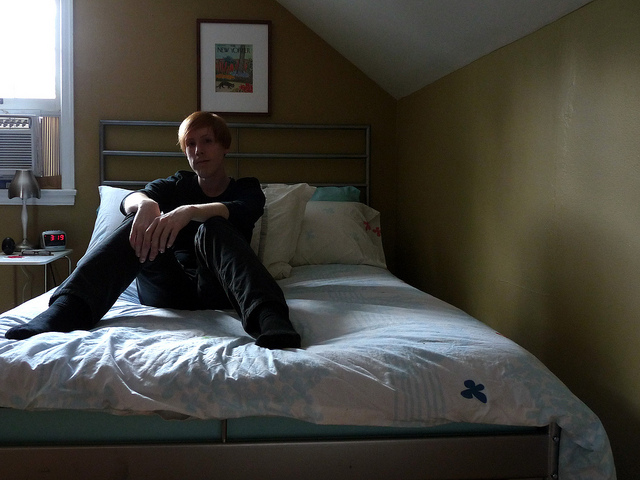
user: Given an image and a question. Answer the question in a short answer. Question: What piece of furiture is this person sitting on? Short Answer:
assistant: bed